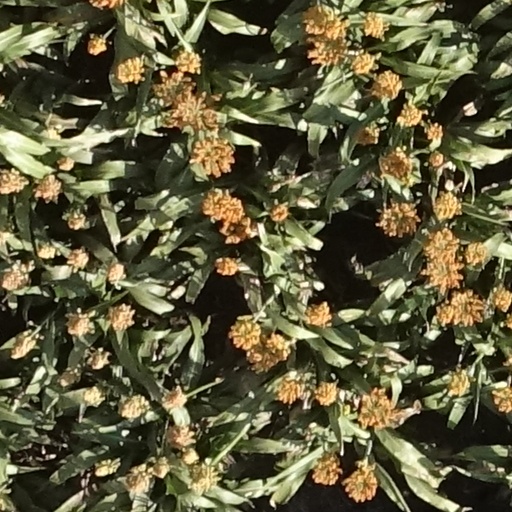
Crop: sorghum